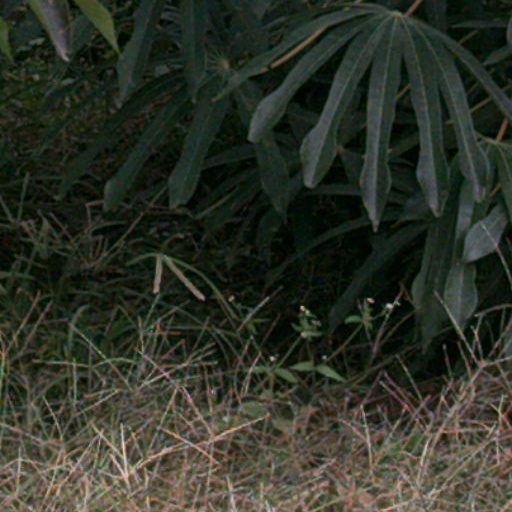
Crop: cassava